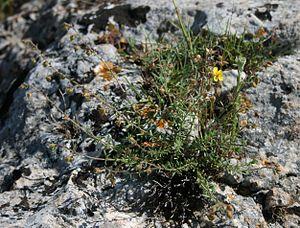
Fumana est un genre de plantes à fleurs, herbacées ou arbrisseaux, de la famille des Cistaceae.